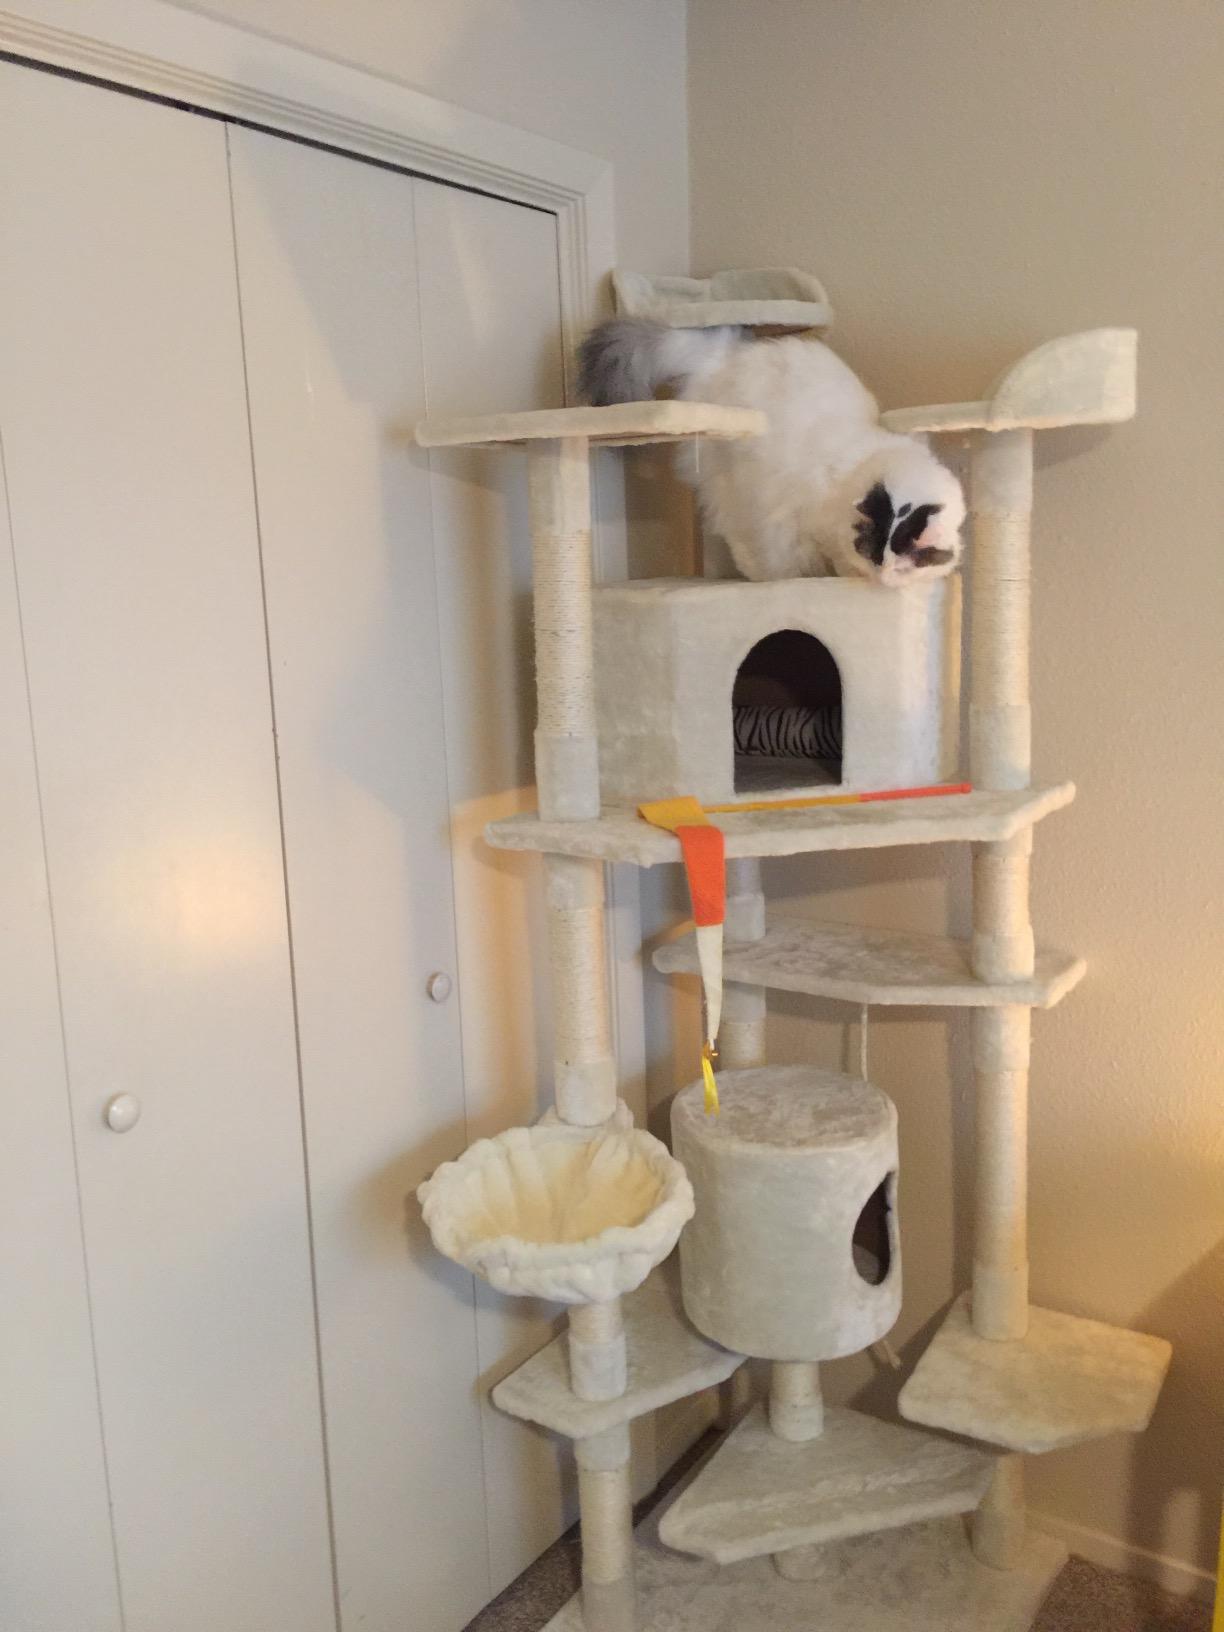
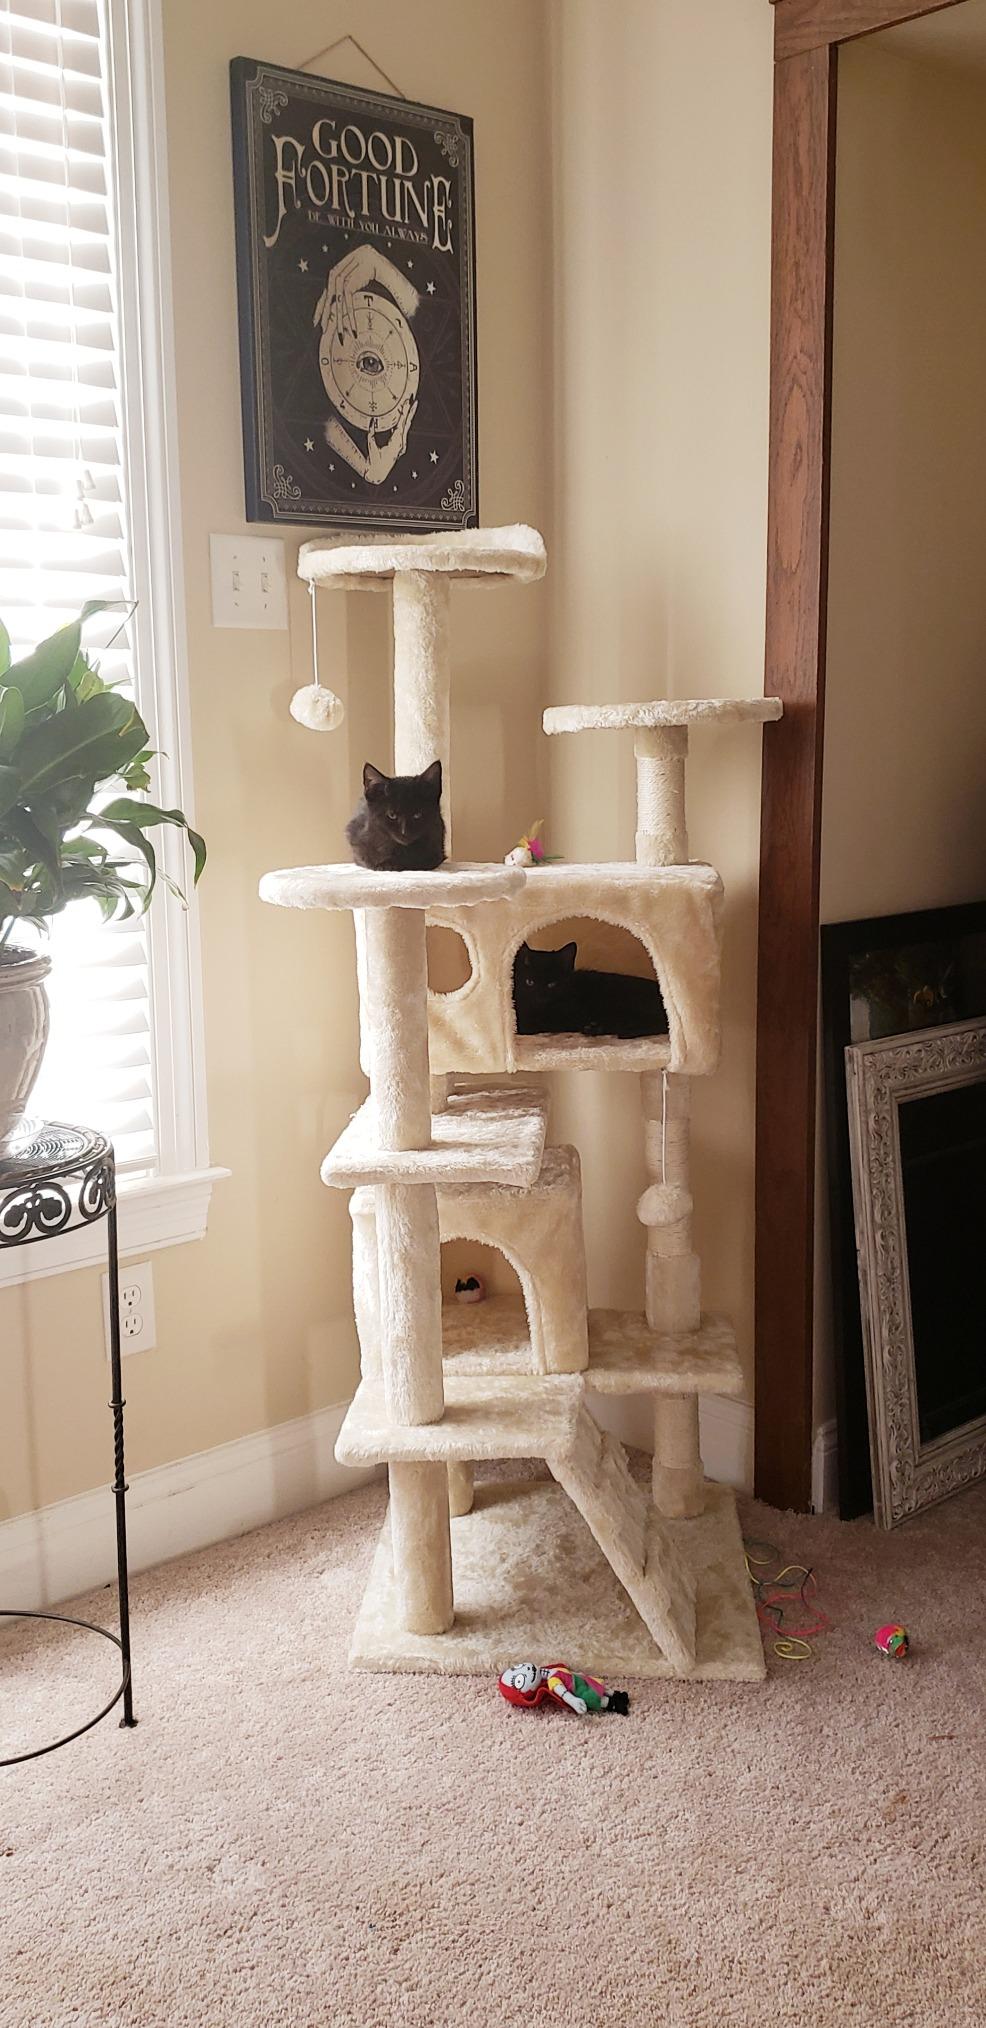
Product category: items_cat tree
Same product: no